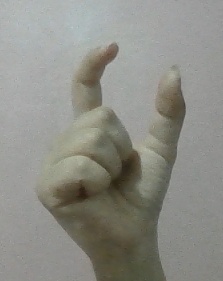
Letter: nun